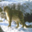
Label: leopard